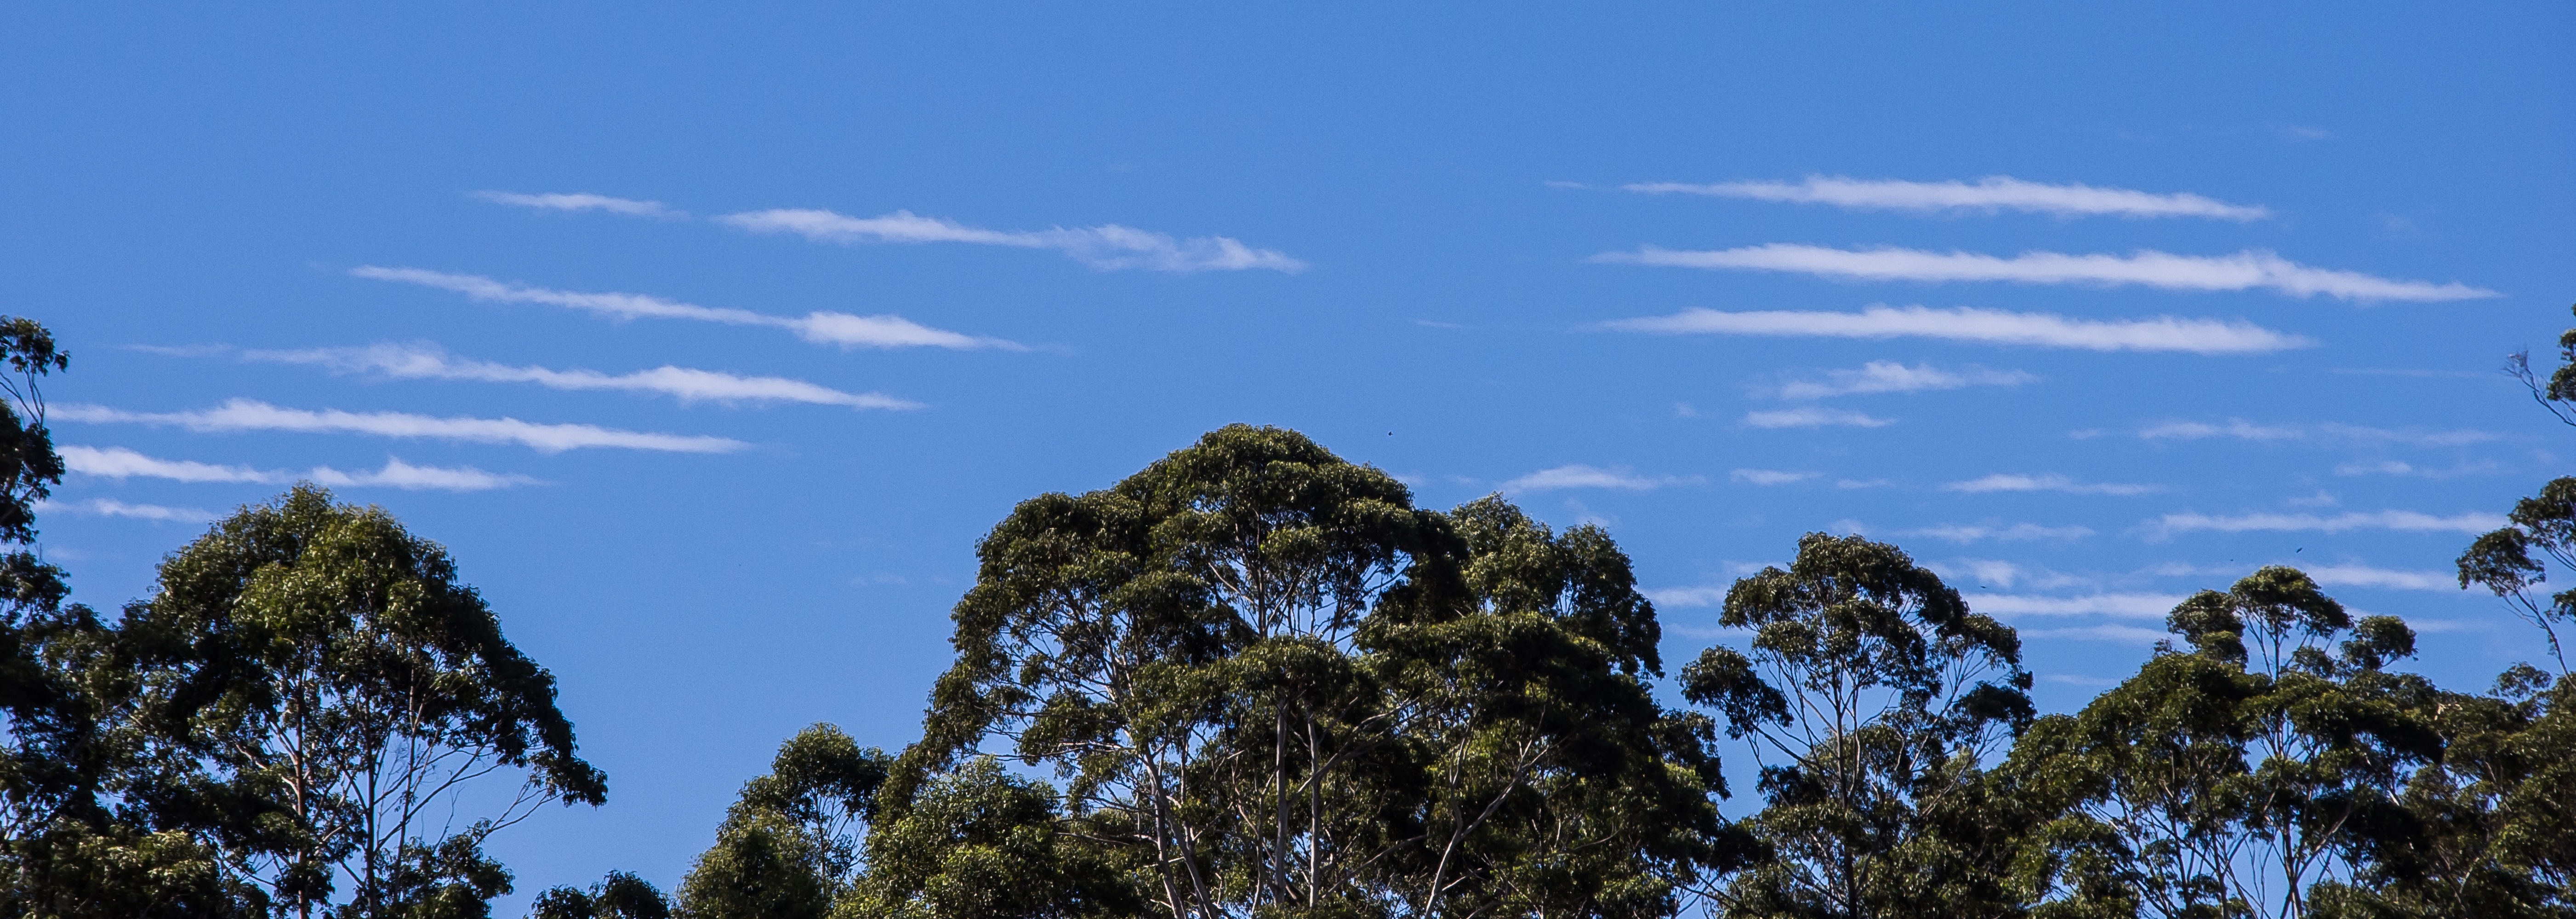
tree, forest, horizon, wilderness, mountain, cloud, sky, white, mountain range, weather, blue, ridge, summit, trees, australia, lines, clouds, linear, ecosystem, biome, mountainous landforms